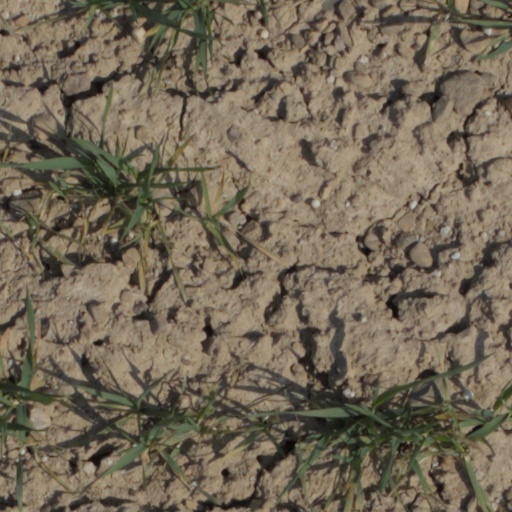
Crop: wheat